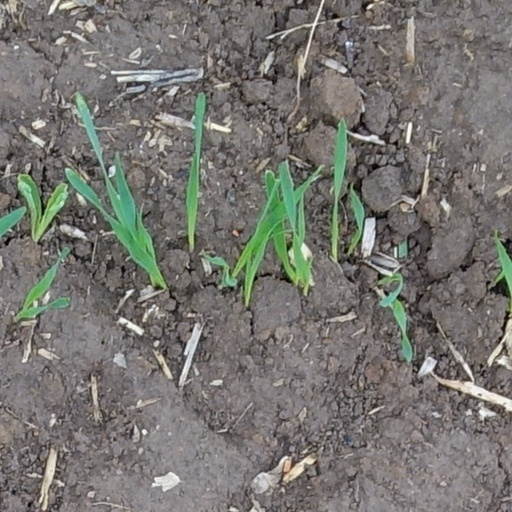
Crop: wheat